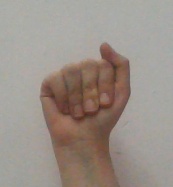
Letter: saad